Lacchimdeviki O Lekkundi

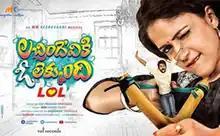
Promotional poster

Lacchimdeviki O Lekkundi, also known by its initialism LOL, is a 2016 Indian Telugu-language comedy thriller film directed by debutant Jagadish Talasila. It stars Lavanya Tripathi and Naveen Chandra with music composed by M. M. Keeravani. The film is produced under Mayukha Creations banner by Sai Prasad Kamineni.